Alfonso the Battler

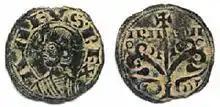
A "denarius" of Alfonso's, minted at Jaca, bearing his effigy and the inscription ANFUS-REX ARA-GON ("Anfusus rex Aragonensium", King Alfonso of Aragon).

The king quarrelled with the church, and particularly the Cistercians, almost as violently as with his wife. As he defeated her, so he drove Archbishop Bernard into exile and replaced the abbot of Sahagún with his brother. He was finally compelled to give way in Castile and León to his stepson, Alfonso VII of Castile, son of Urraca and her first husband. The intervention of Pope Calixtus II brought about an arrangement between the old man and his young namesake.